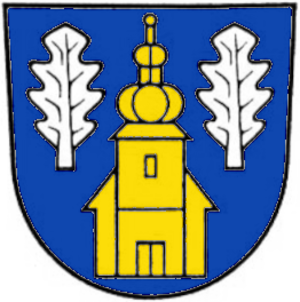
Heuthen est une commune allemande située dans l'arrondissement d'Eichsfeld en Thuringe.